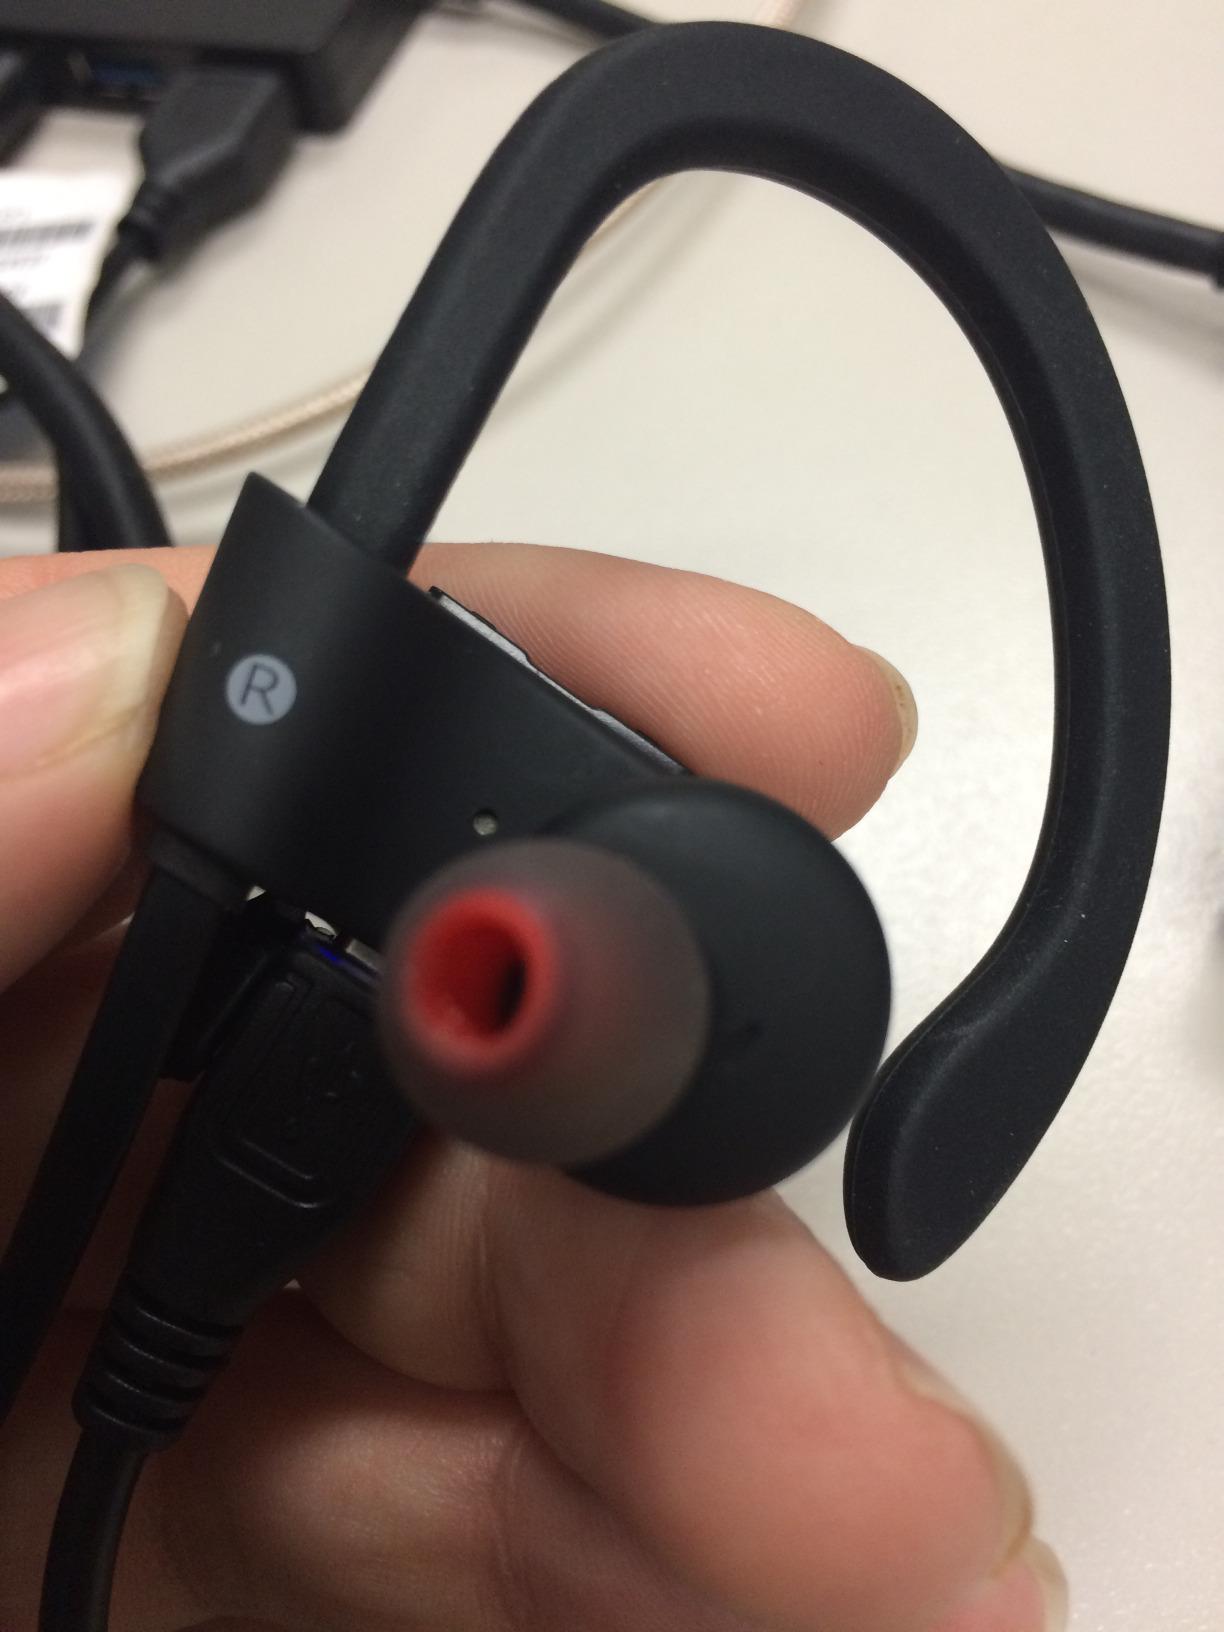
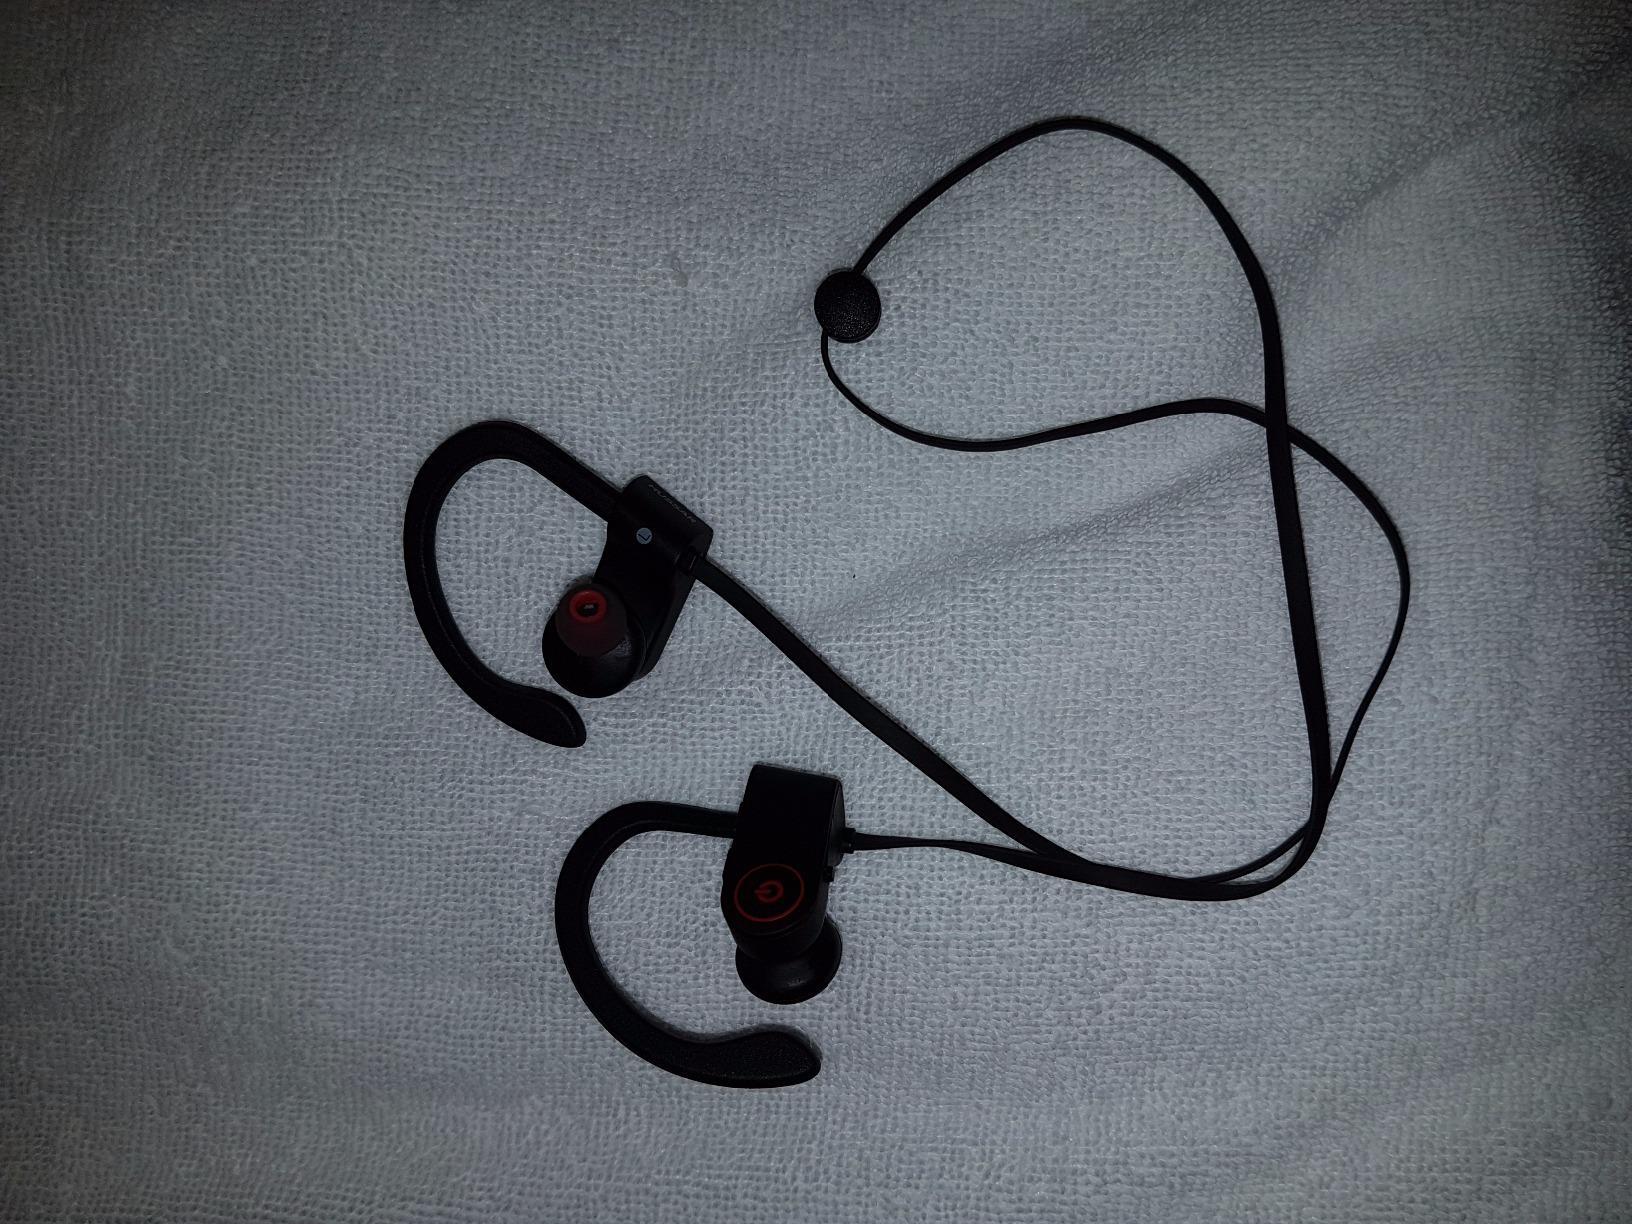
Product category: headphones
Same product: yes